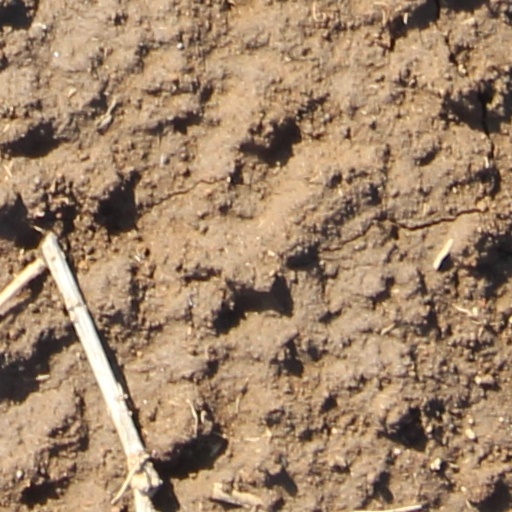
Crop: wheat